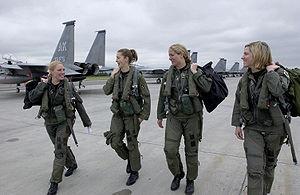
L'histoire des femmes dans l'armée s'étend sur plus de 4 000 ans à travers un grand nombre de pays et de civilisations. Depuis les guerrières de l'Antiquité jusqu'aux femmes militaires engagées dans les conflits contemporains, elles ont tenu dans les armées des rôles multiples, même si dans toutes les cultures la grande majorité des combattants ont été des hommes.